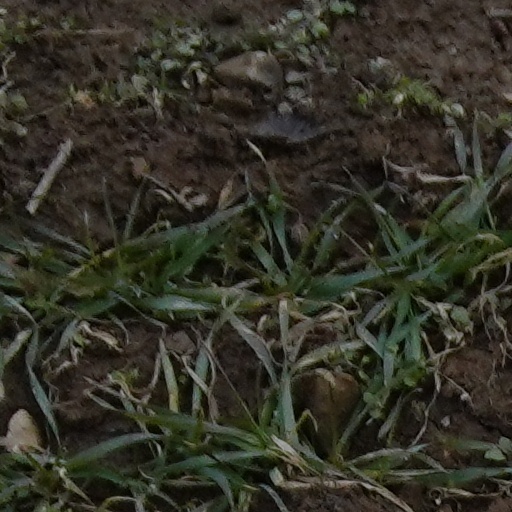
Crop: wheat